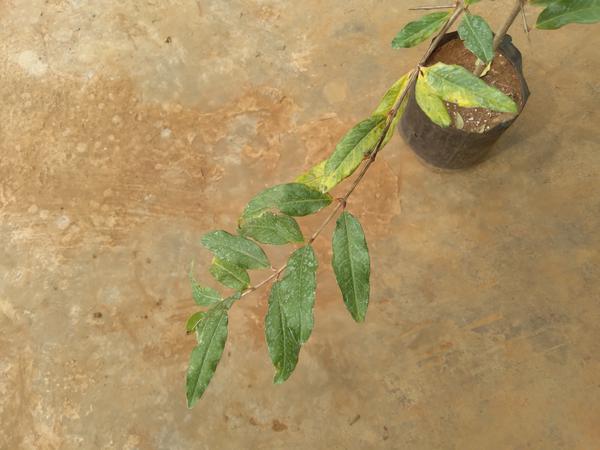
Plant: Pomegranate